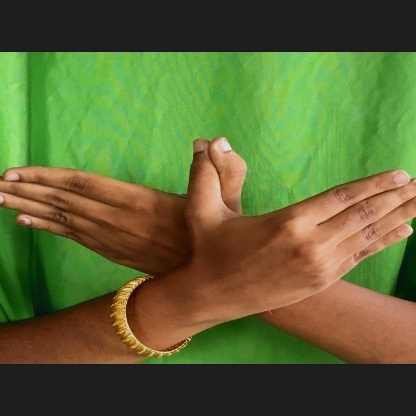
Mudra: Garuda